PS Weeroona

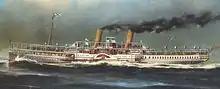
PS "Weeroona"

"Weeroona" was one of several Port Phillip Bay excursion steamers operating out of Melbourne for day trips, excursions and picnicking to destinations such as Portarlington, Queenscliff and Sorrento. The excursion vessel was equipped as a luxury excursion ship capable of carrying 1,900 passengers.